Sue Shelton White

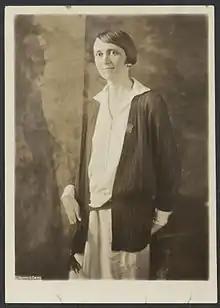
Sue Shelton White circa 1920

Sue Shelton White (May 25, 1887 – May 6, 1943), called Miss Sue, was a feminist leader originally from Henderson, Tennessee, who served as a national leader of the women's suffrage movement, member of the Silent Sentinels and editor of "The Suffragist".